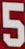
Number: 5